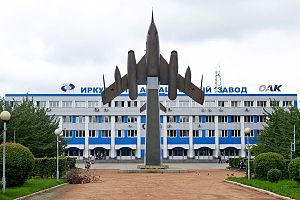
Irkut (selskab)
En Jakolev Jak-28 udstillet foran Irkuts fabrik i Irkutsk
JSC Irkut Corporation er en russisk flyproducent, med hovedkontor i distriktet Aeroport, Nordlige forvaltningsdistrikt i Moskva. Virksomheden har en flyfabrik, Irkutsk Aviation Plant beliggende i Irkutsk, hvor flyproduktionen foregår, og er endvidere ejer af designbureauet Jakovlev.